Tao Hongjing

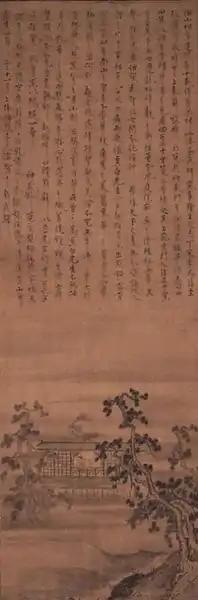
Tao Hongjing Listening to the Pines, 1442 (Muromachi Period), Yamanashi Prefectural Museum

In 492, at the age of 36, Tao Hongjing resigned his official post at court and withdrew to focus upon scholarship and alchemical experimentation on Maoshan. Emperor Wu sponsored the construction of a three-storied thatched hermitage called Huayang guan (華陽館, "Abbey of Flourishing Yang"). Beginning in 497, Emperor Ming of Southern Qi commissioned Tao to experiment with sword making for the imperial family, and provided him monthly with five pounds of "fu-ling" mushroom and two pints of white honey so that he could undertake experiments in Taoist dietetics. Tao finished compiling the Shangqing revelatory manuscripts, and edited them into the c. 499 "Zhen'gao" (真誥, "Declarations of the Perfected") compendium. He also began travelling to famous mountains in search of medical plants and elixirs.